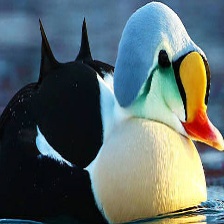
Species: KING EIDER
Scientific name: SOMATERIA SPECTABILIS
ImageNet parent category: drake